Question: Please indicate a possible affordance area of the hold_bottle that can be used for holding
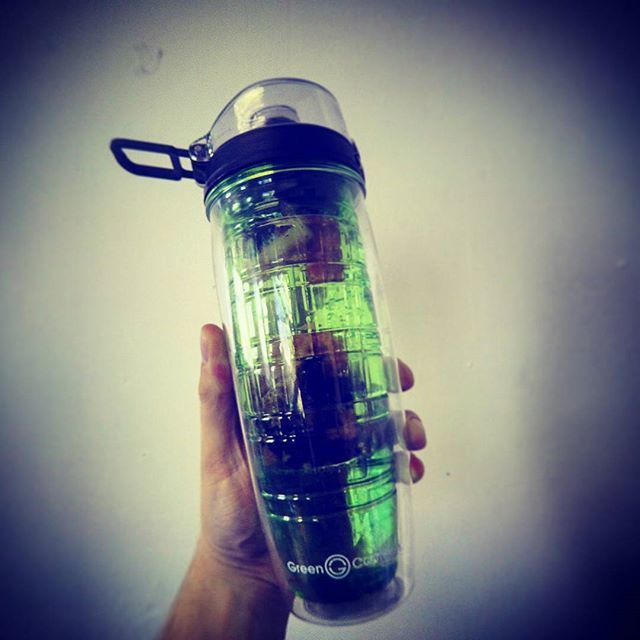
Answer: [72.5, 66.5, 412.5, 630.5]